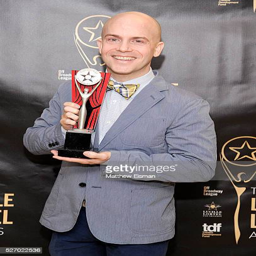
person attends the press room for awards